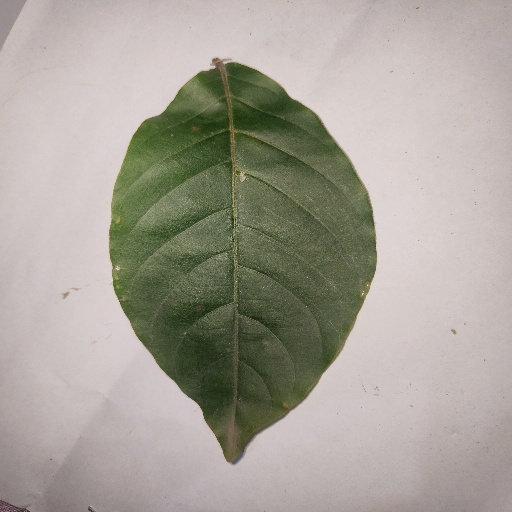
Species: HariTaki
Leaf condition: Shot Hole